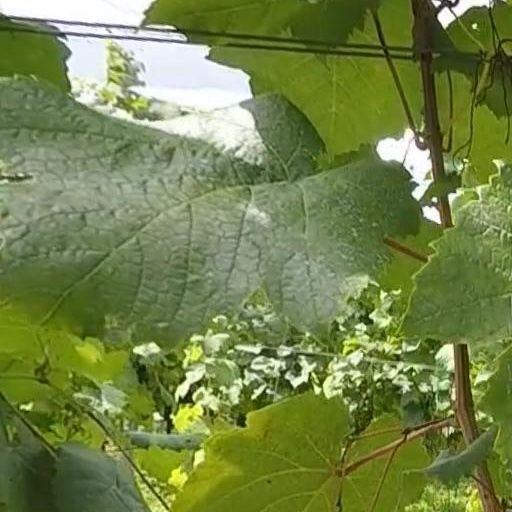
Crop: grape